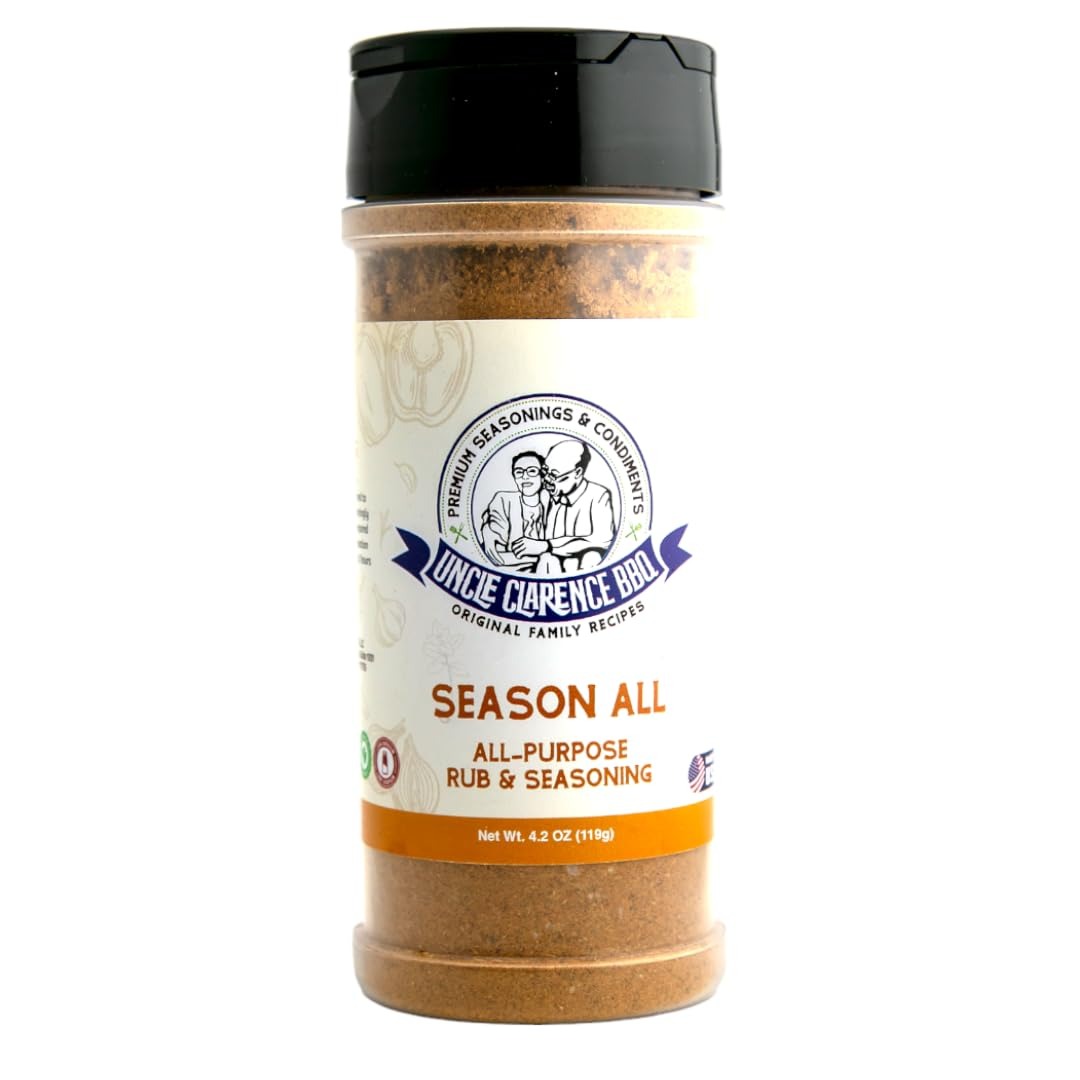
Item Name: Uncle Clarence BBQ presents: Season All, an All-Purpose Seasoning - a Fusion of Herbs and Spices | Kosher, Vegan, and Gluten-Free. With only 60mg of sodium per serving, it's perfect for a variety of dishes 4.2oz PET bottle.
Bullet Point 1: Key Features: Low Sodium: Contains only 60mg of sodium per serving.
Bullet Point 2: Flavor-packed: Bursting with rich and robust flavors.
Bullet Point 3: Versatile: Perfect for seasoning veggies, chicken, fish, or meat.
Bullet Point 4: Easy to Use: Simply sprinkle on your dish and let it infuse for a minimum of two hours.
Product Description: Enhance Your Culinary Creations with Season All Indulge in the culinary magic of Uncle Clarence's BBQ Season All, a delightful blend of spices, herbs, and pure love that will elevate your dishes to new heights. Crafted in the USA with all-natural ingredients, this small-batch, family recipe is a game-changer in the kitchen. Experience the difference in your cooking with Uncle Clarence's BBQ Season All. Add a touch of excellence to every meal and savor the delectable taste that our seasoning brings. Elevate your cooking game today!
Value: 4.2
Unit: Ounce

Price: 9.99